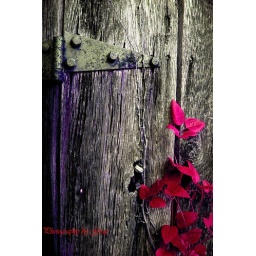
Old barn in the mountains of North Carolina